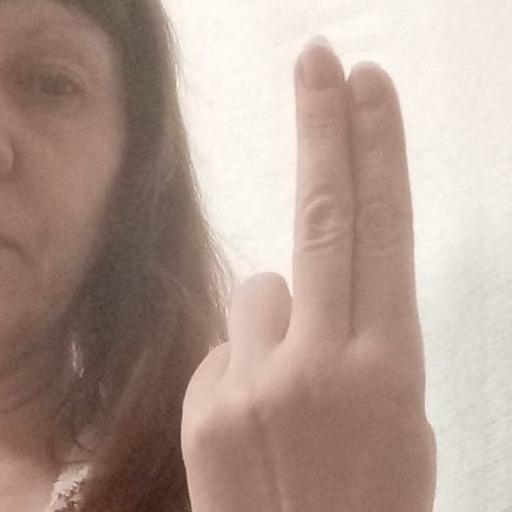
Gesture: two_up_inverted